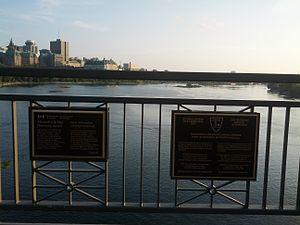
Le pont Alexandra ou pont Interprovincial est un pont à poutres cantilever qui traverse la rivière des Outaouais, près du Musée des beaux-arts du Canada et du Musée canadien de l'histoire, reliant les villes de Gatineau, au Québec et la capitale canadienne d'Ottawa, en Ontario. Selon Travaux publics et Services gouvernementaux Canada, près de 15 000 voitures empruntent le pont chaque jour.